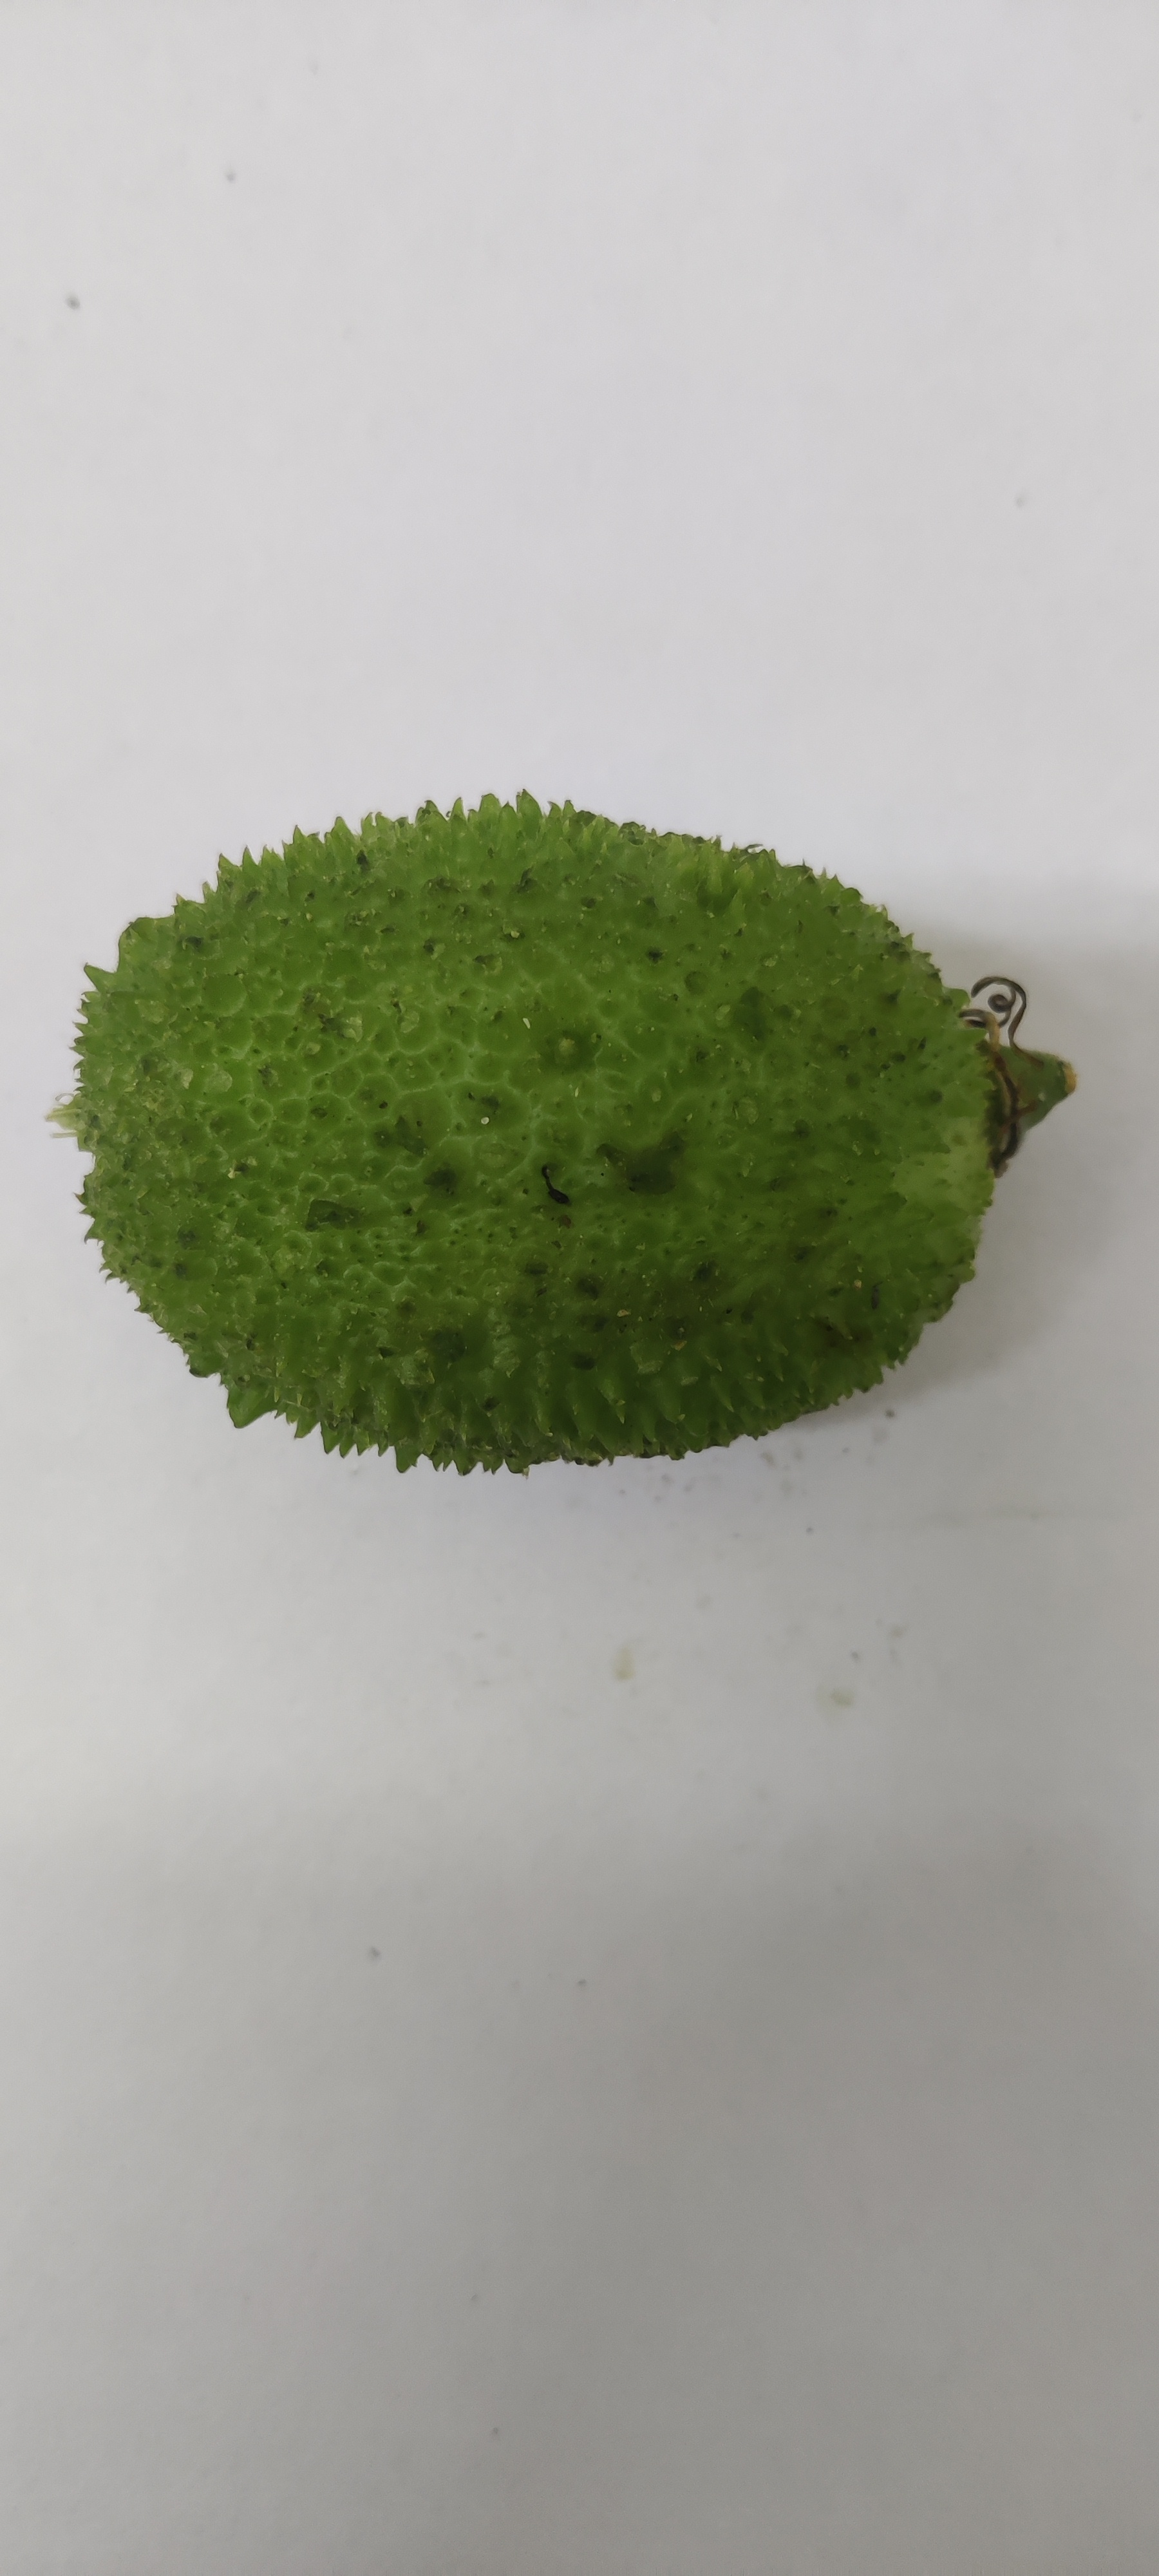
Crop: Spiny Gourd
Condition: Fresh